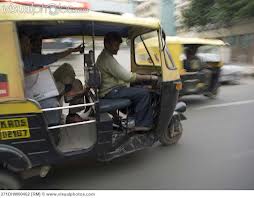
Vehicle type: Auto Rickshaws